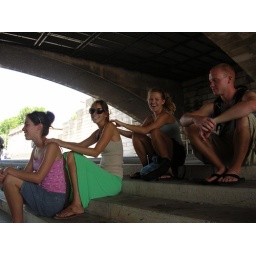
massage train under a bridge in Paris.